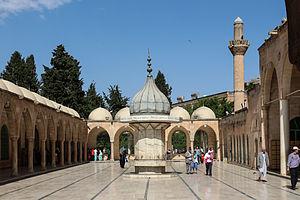
Cour principale de la mosquée Mevlid-i Halil, Şanlıurfa, Turquie